Answer in natural language. Considering the relative positions, is gray stone pedestal sink (highlighted by a green box) above or below silver cylindrical cone (highlighted by a red box)? Choose between the following options: above or below
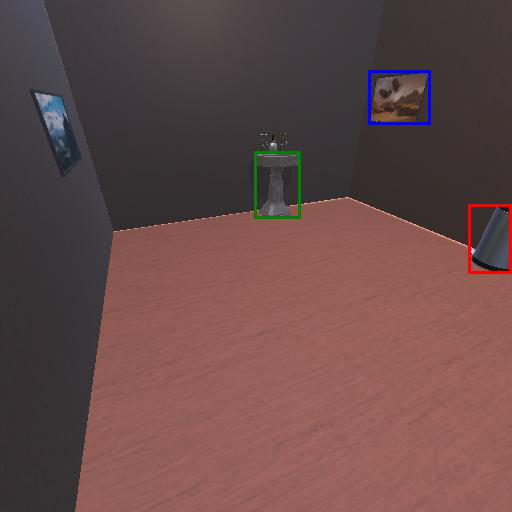
<answer>above</answer>